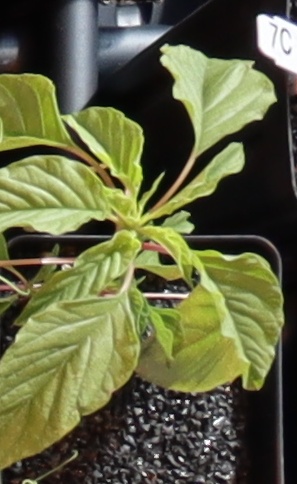
Label: Palmer Amaranth